Guam

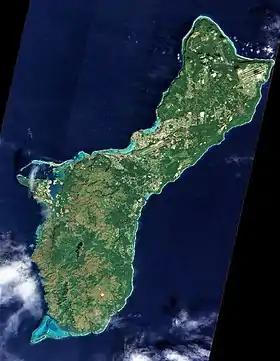
A photograph of Guam from space captured by NASA's now decommissioned Earth observation satellite, "Earth Observing-1" (EO-1), December 2011.

After almost four centuries as part of the Kingdom of Spain, the United States occupied the island following Spain's defeat in the 1898 Spanish–American War, as part of the Treaty of Paris of 1898. Guam was transferred to the United States Navy control on December 23, 1898, by from 25th President William McKinley.